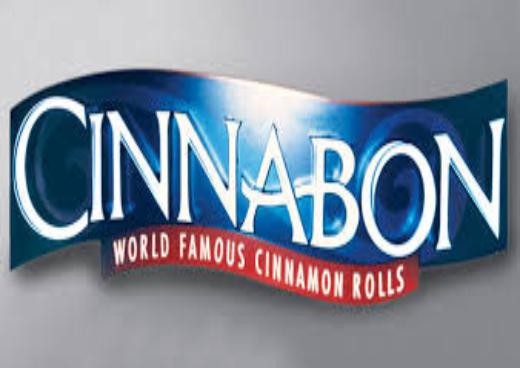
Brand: Cinnabon
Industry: Food